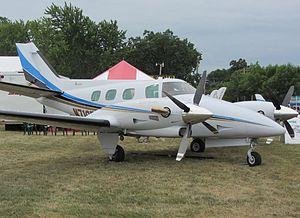
Le Beechcraft Model 60 Duke est un avion bimoteur de grand tourisme et de transport léger de la firme Beechcraft.